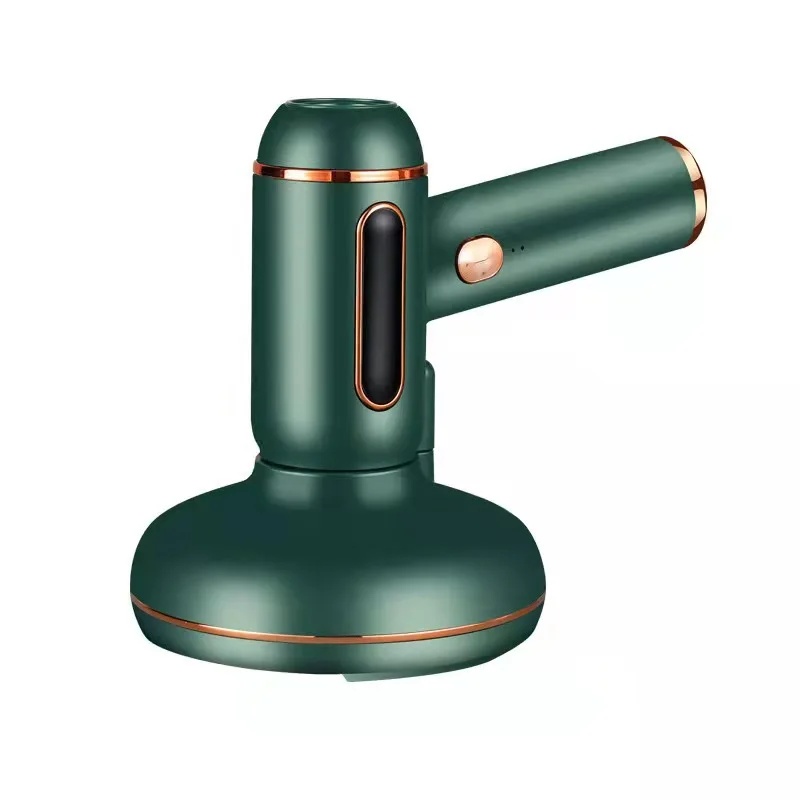
Bed Vacuum Cleaner Removing Tick Mites Mite Remover Home USB Uv Accessories Allergies Remove Removal Instrument Mattress Anti
SPECIFICATIONS Origin : Mainland China Certification : CE
Brand: Aliexpress
Category: Home & Garden > Household Appliance Accessories > Vacuum Accessories > Anti-Allergy Agents